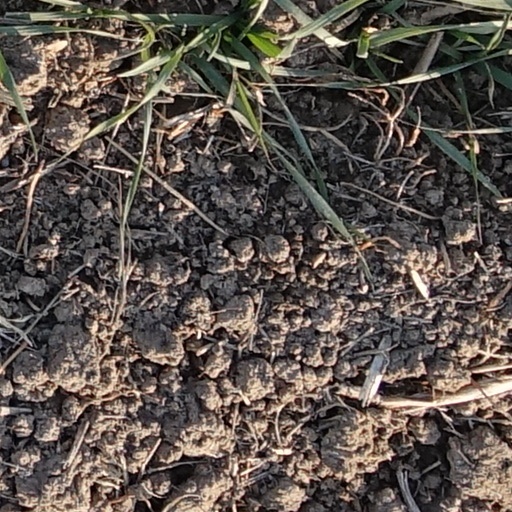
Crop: wheat